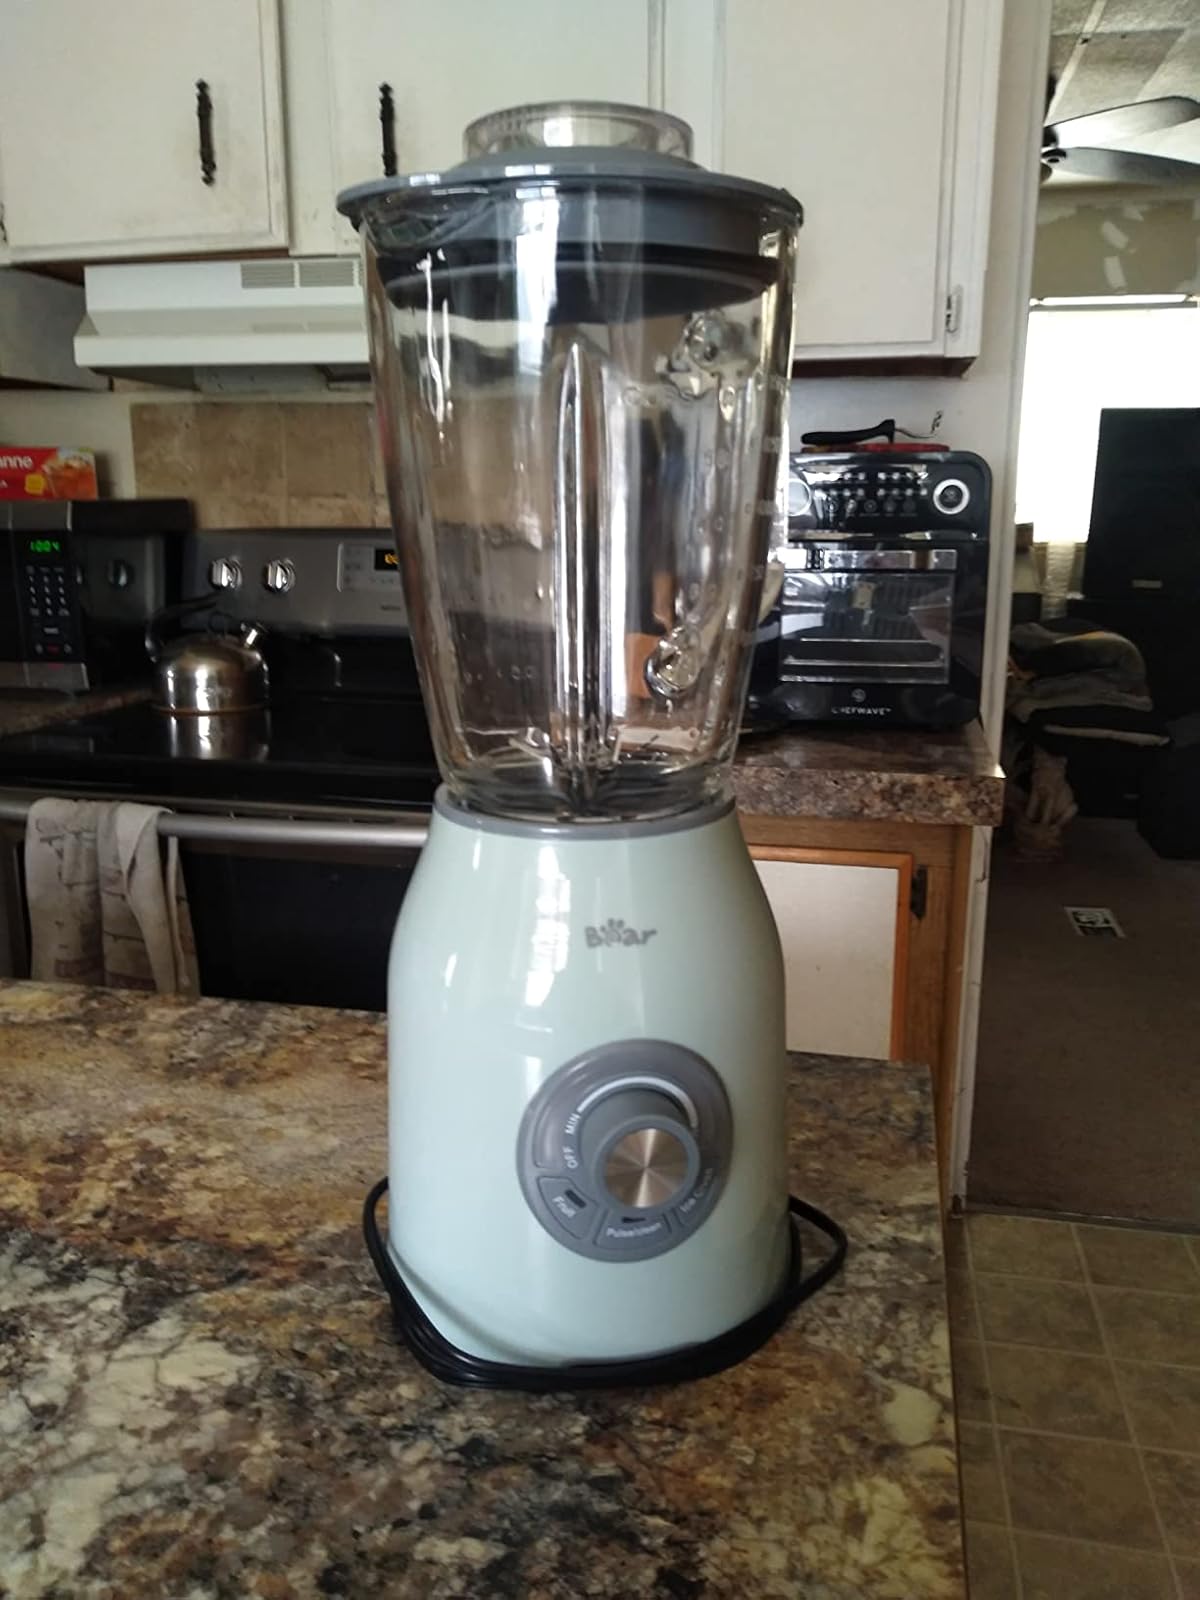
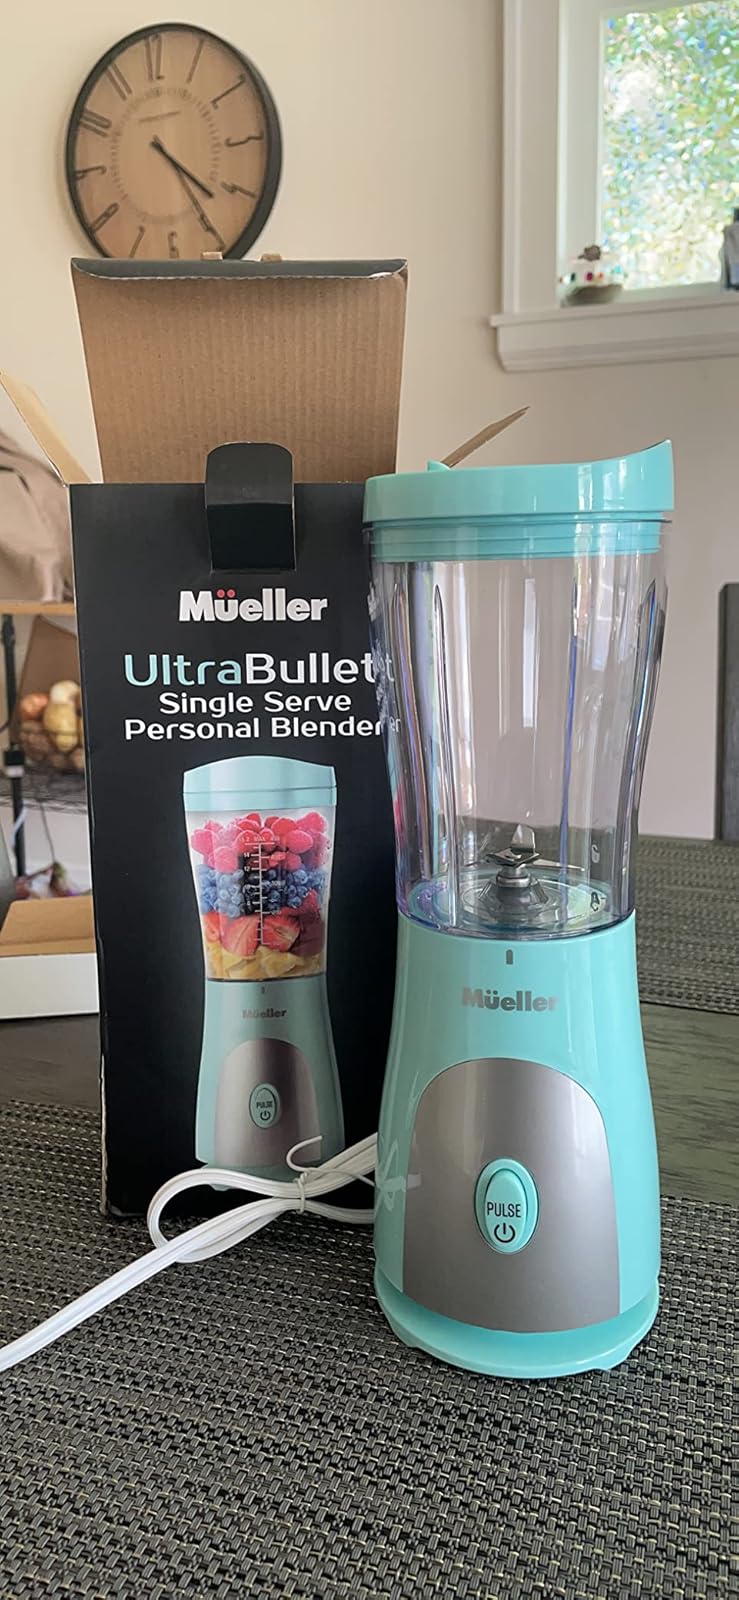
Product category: items_blender
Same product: no